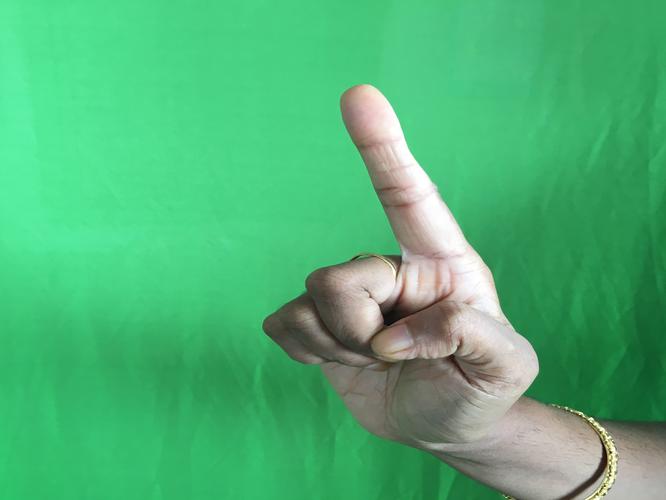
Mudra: Suchi
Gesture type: single_hand